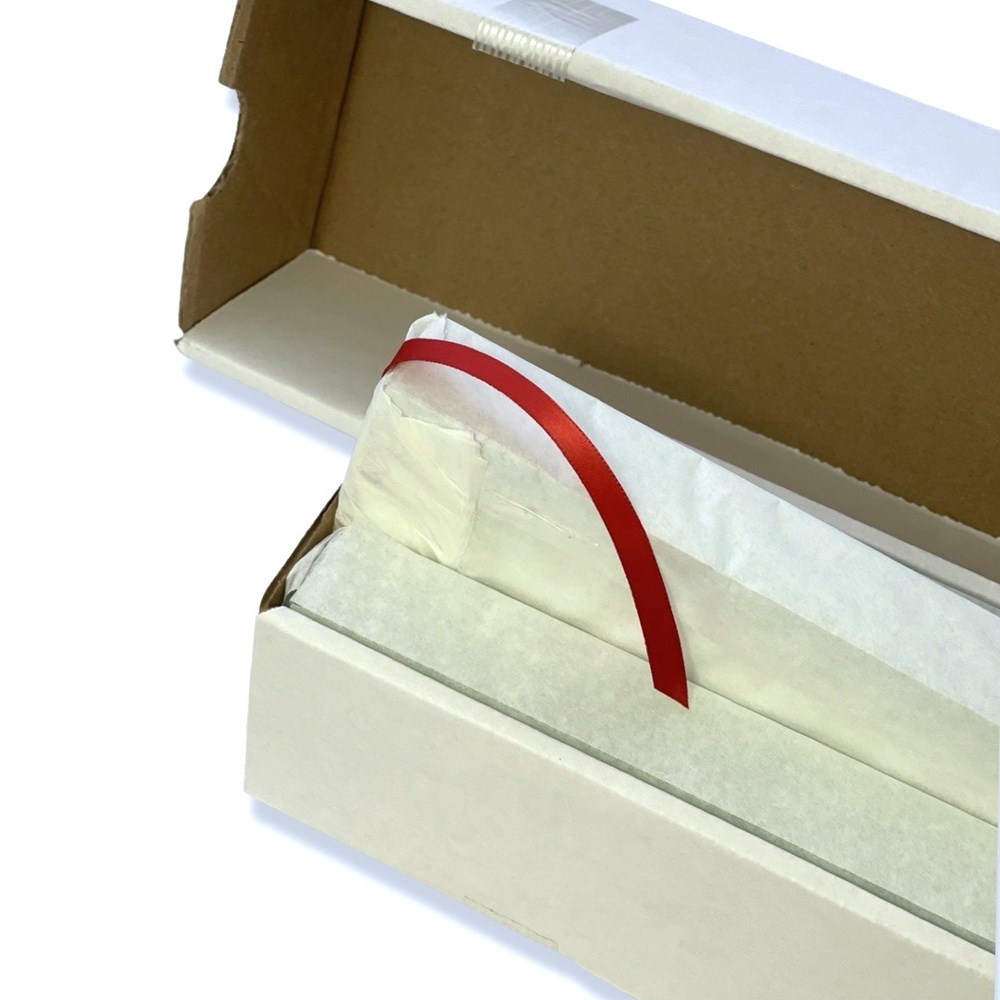
Histology glass knife strips
Specially selected glass strips for making glass knives. Its hardness produces a durable and sharp edge suitable for thick, semi thin, or ultrathin sections. Routine production of good glass knives requires a reliable supply of high quality glass strips. ALKAR glass strips from Sweden are produced with great care to control quality. ALKAR's manufacturing process has long been recognised as the established standard worldwide -this glass has been supplied with every LKB Knife Maker for three decades. ALKAR glass is made by the Pittsburgh glass process. The physical characteristics of this glass are uniform throughout. It is tougher and harder than glass made by other processes. Knives made with this glass are therefore more durable, with long lasting cutting edges needed for long ribbons of sections, thinner sections and sections free from artefacts.
Category: Business & Industrial > Science & Laboratory > Laboratory Equipment > Microtomes > Cryostat Microtomes